The Make-Believe Wife

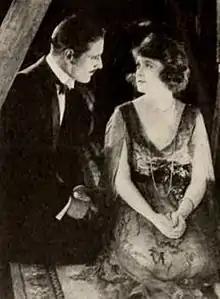
Still with David Powell and Billie Burke

The Make-Believe Wife is a lost 1918 American silent comedy film starring Billie Burke and directed by John S. Robertson. Based on an original story for the screen, it was produced by Famous Players–Lasky and distributed by Paramount Pictures.